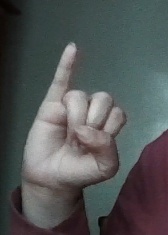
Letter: meem